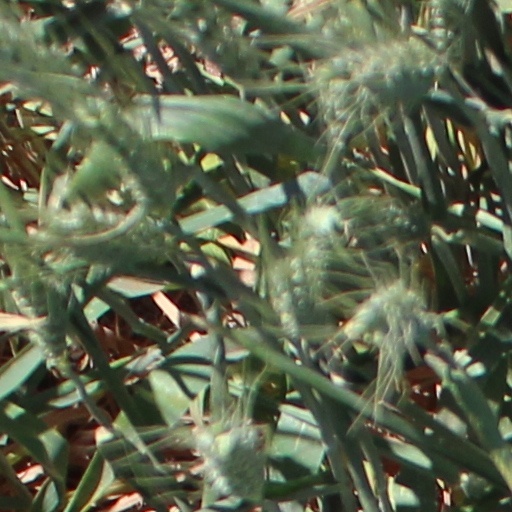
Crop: wheat